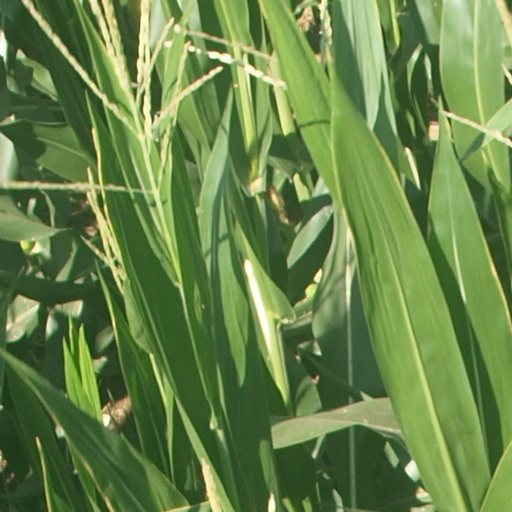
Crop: maize; corn